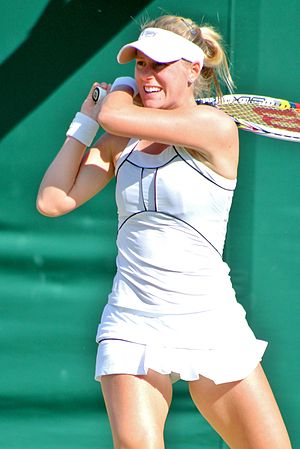
Alison Riske
Alison Riske er en professionel tennisspiller fra USA. Hun har været professionel siden 2009 og har vundet en WTA-turnering, nemlig Tianjin Open i 2014.